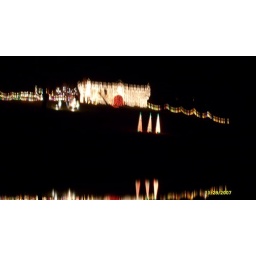
The Castle on the hill by the lake